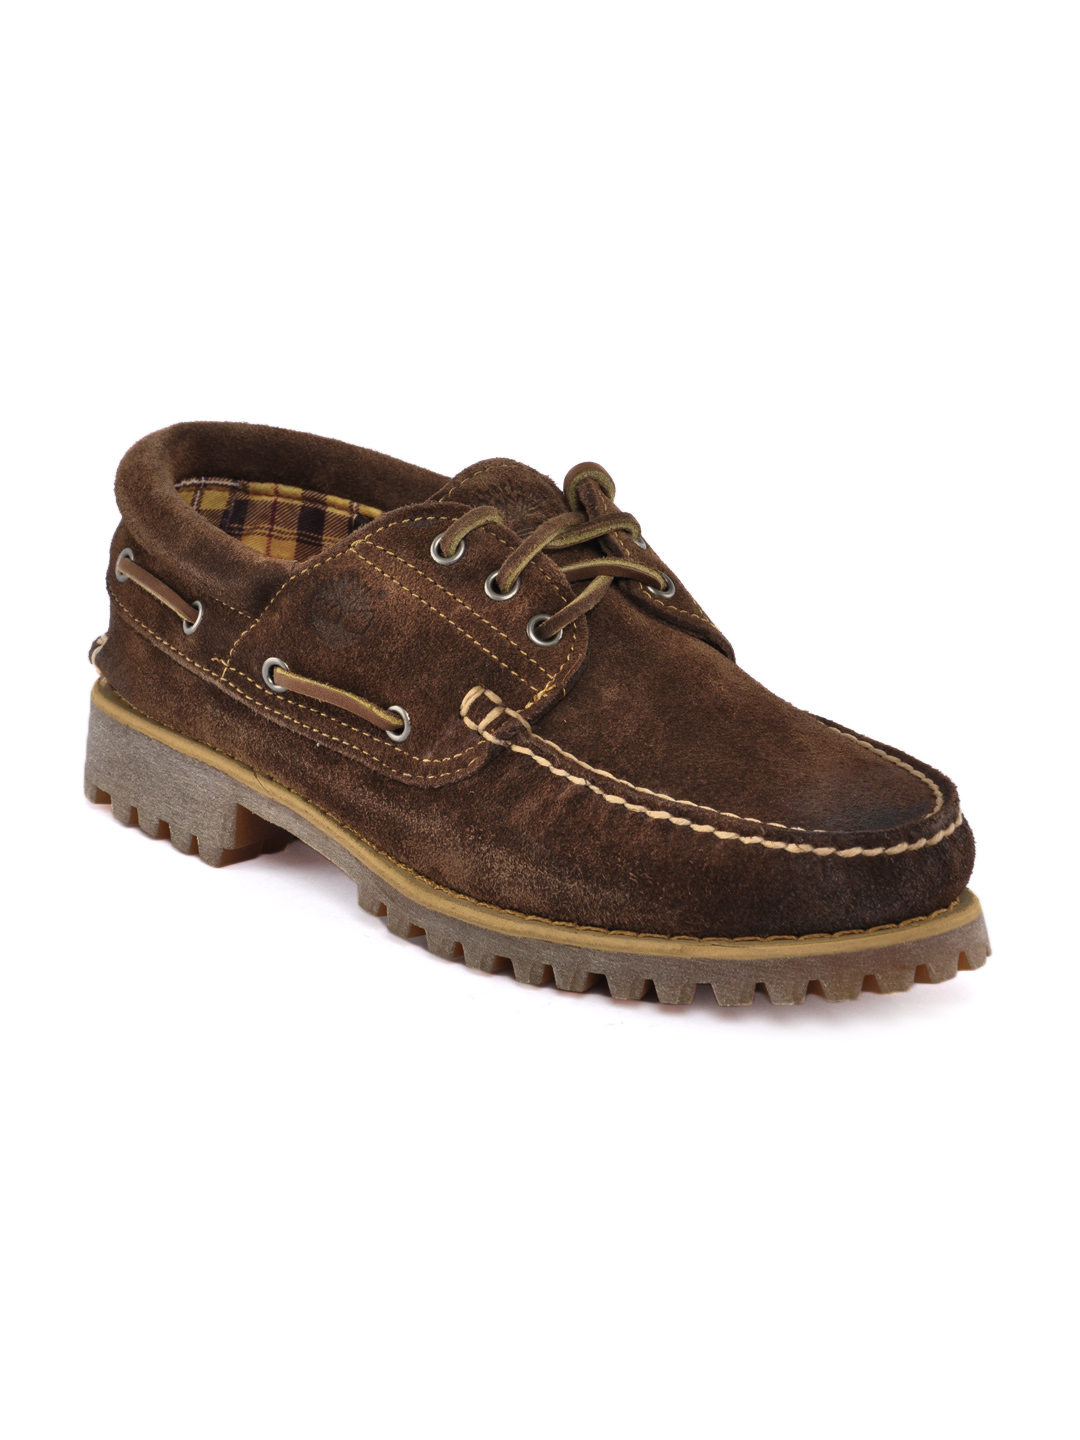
Timberland Men Brown Casual Shoes
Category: Footwear / Shoes / Casual Shoes
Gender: Men
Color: Brown
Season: Fall 2012
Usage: Casual